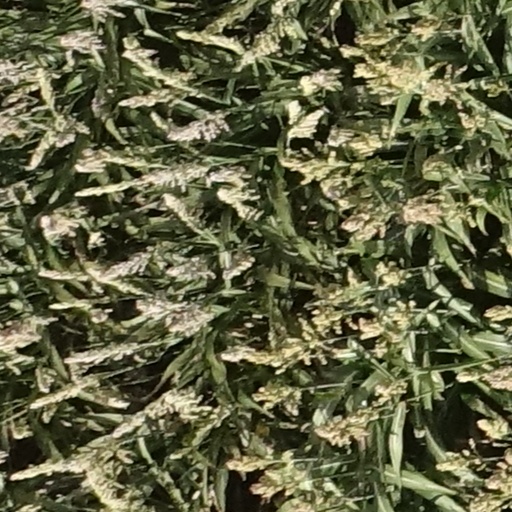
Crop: sorghum